The Mod Squad

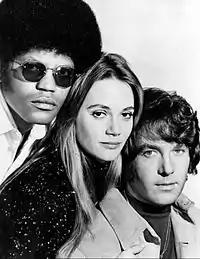
The main cast in 1971 from left: Clarence Williams III, Peggy Lipton and Michael Cole

A critic described The Mod Squad as "the hippest and first young undercover cops on TV". Each of these characters represented mainstream culture's principal fears regarding youth in the era: long-haired rebel Pete Cochran (Michael Cole) was evicted from his wealthy parents' Beverly Hills home, then arrested and put on probation after he stole a car; Lincoln Hayes (Clarence Williams III), who came from a family of 13 children, was arrested in the Watts riots, one of the longest and most violent riots in Los Angeles history; flower child Julie Barnes (Peggy Lipton), the "canary with a broken wing," was arrested for vagrancy after running away from her prostitute mother's San Francisco home; and Captain Adam Greer (Tige Andrews) was a tough but sympathetic mentor and father figure who convinced them to form the squad.